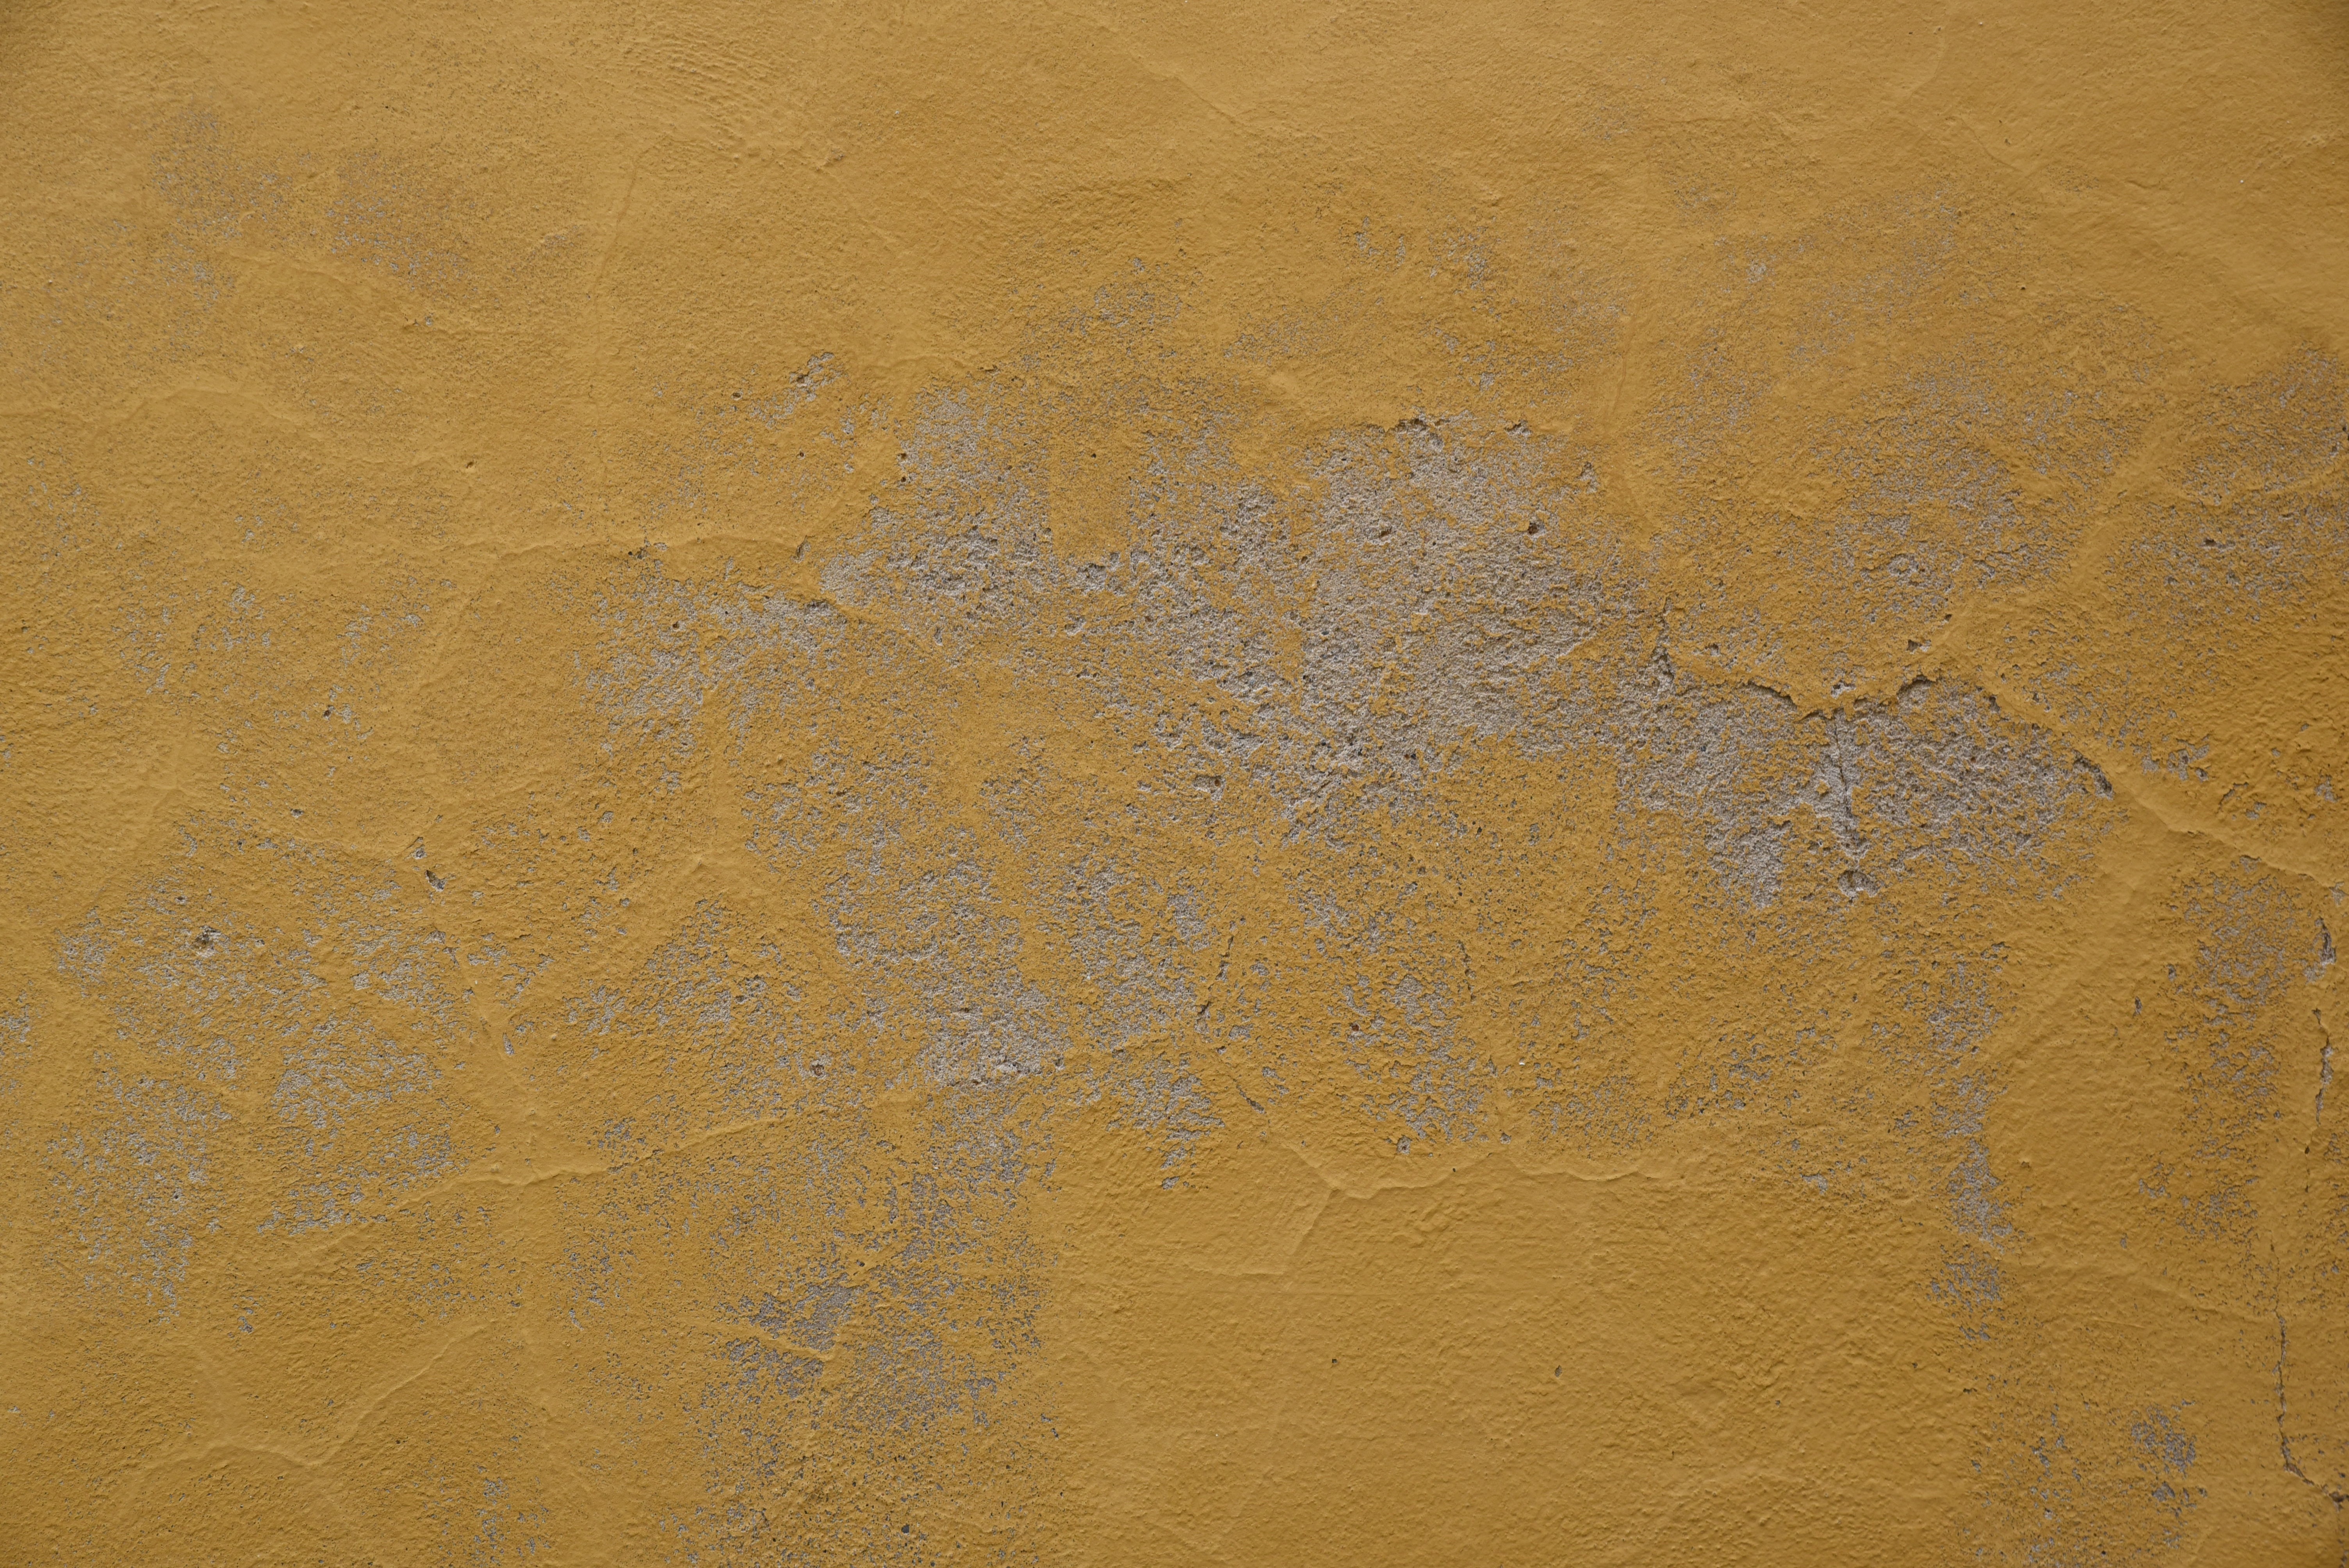
sand, architecture, structure, wood, texture, floor, building, old, home, wall, stone, pattern, color, broken, brown, soil, crack, facade, grunge, stone wall, yellow, material, surface, flake, weathered, background, hardwood, plaster, hauswand, old paint, flooring, wood flooring, road surface, laminate flooring